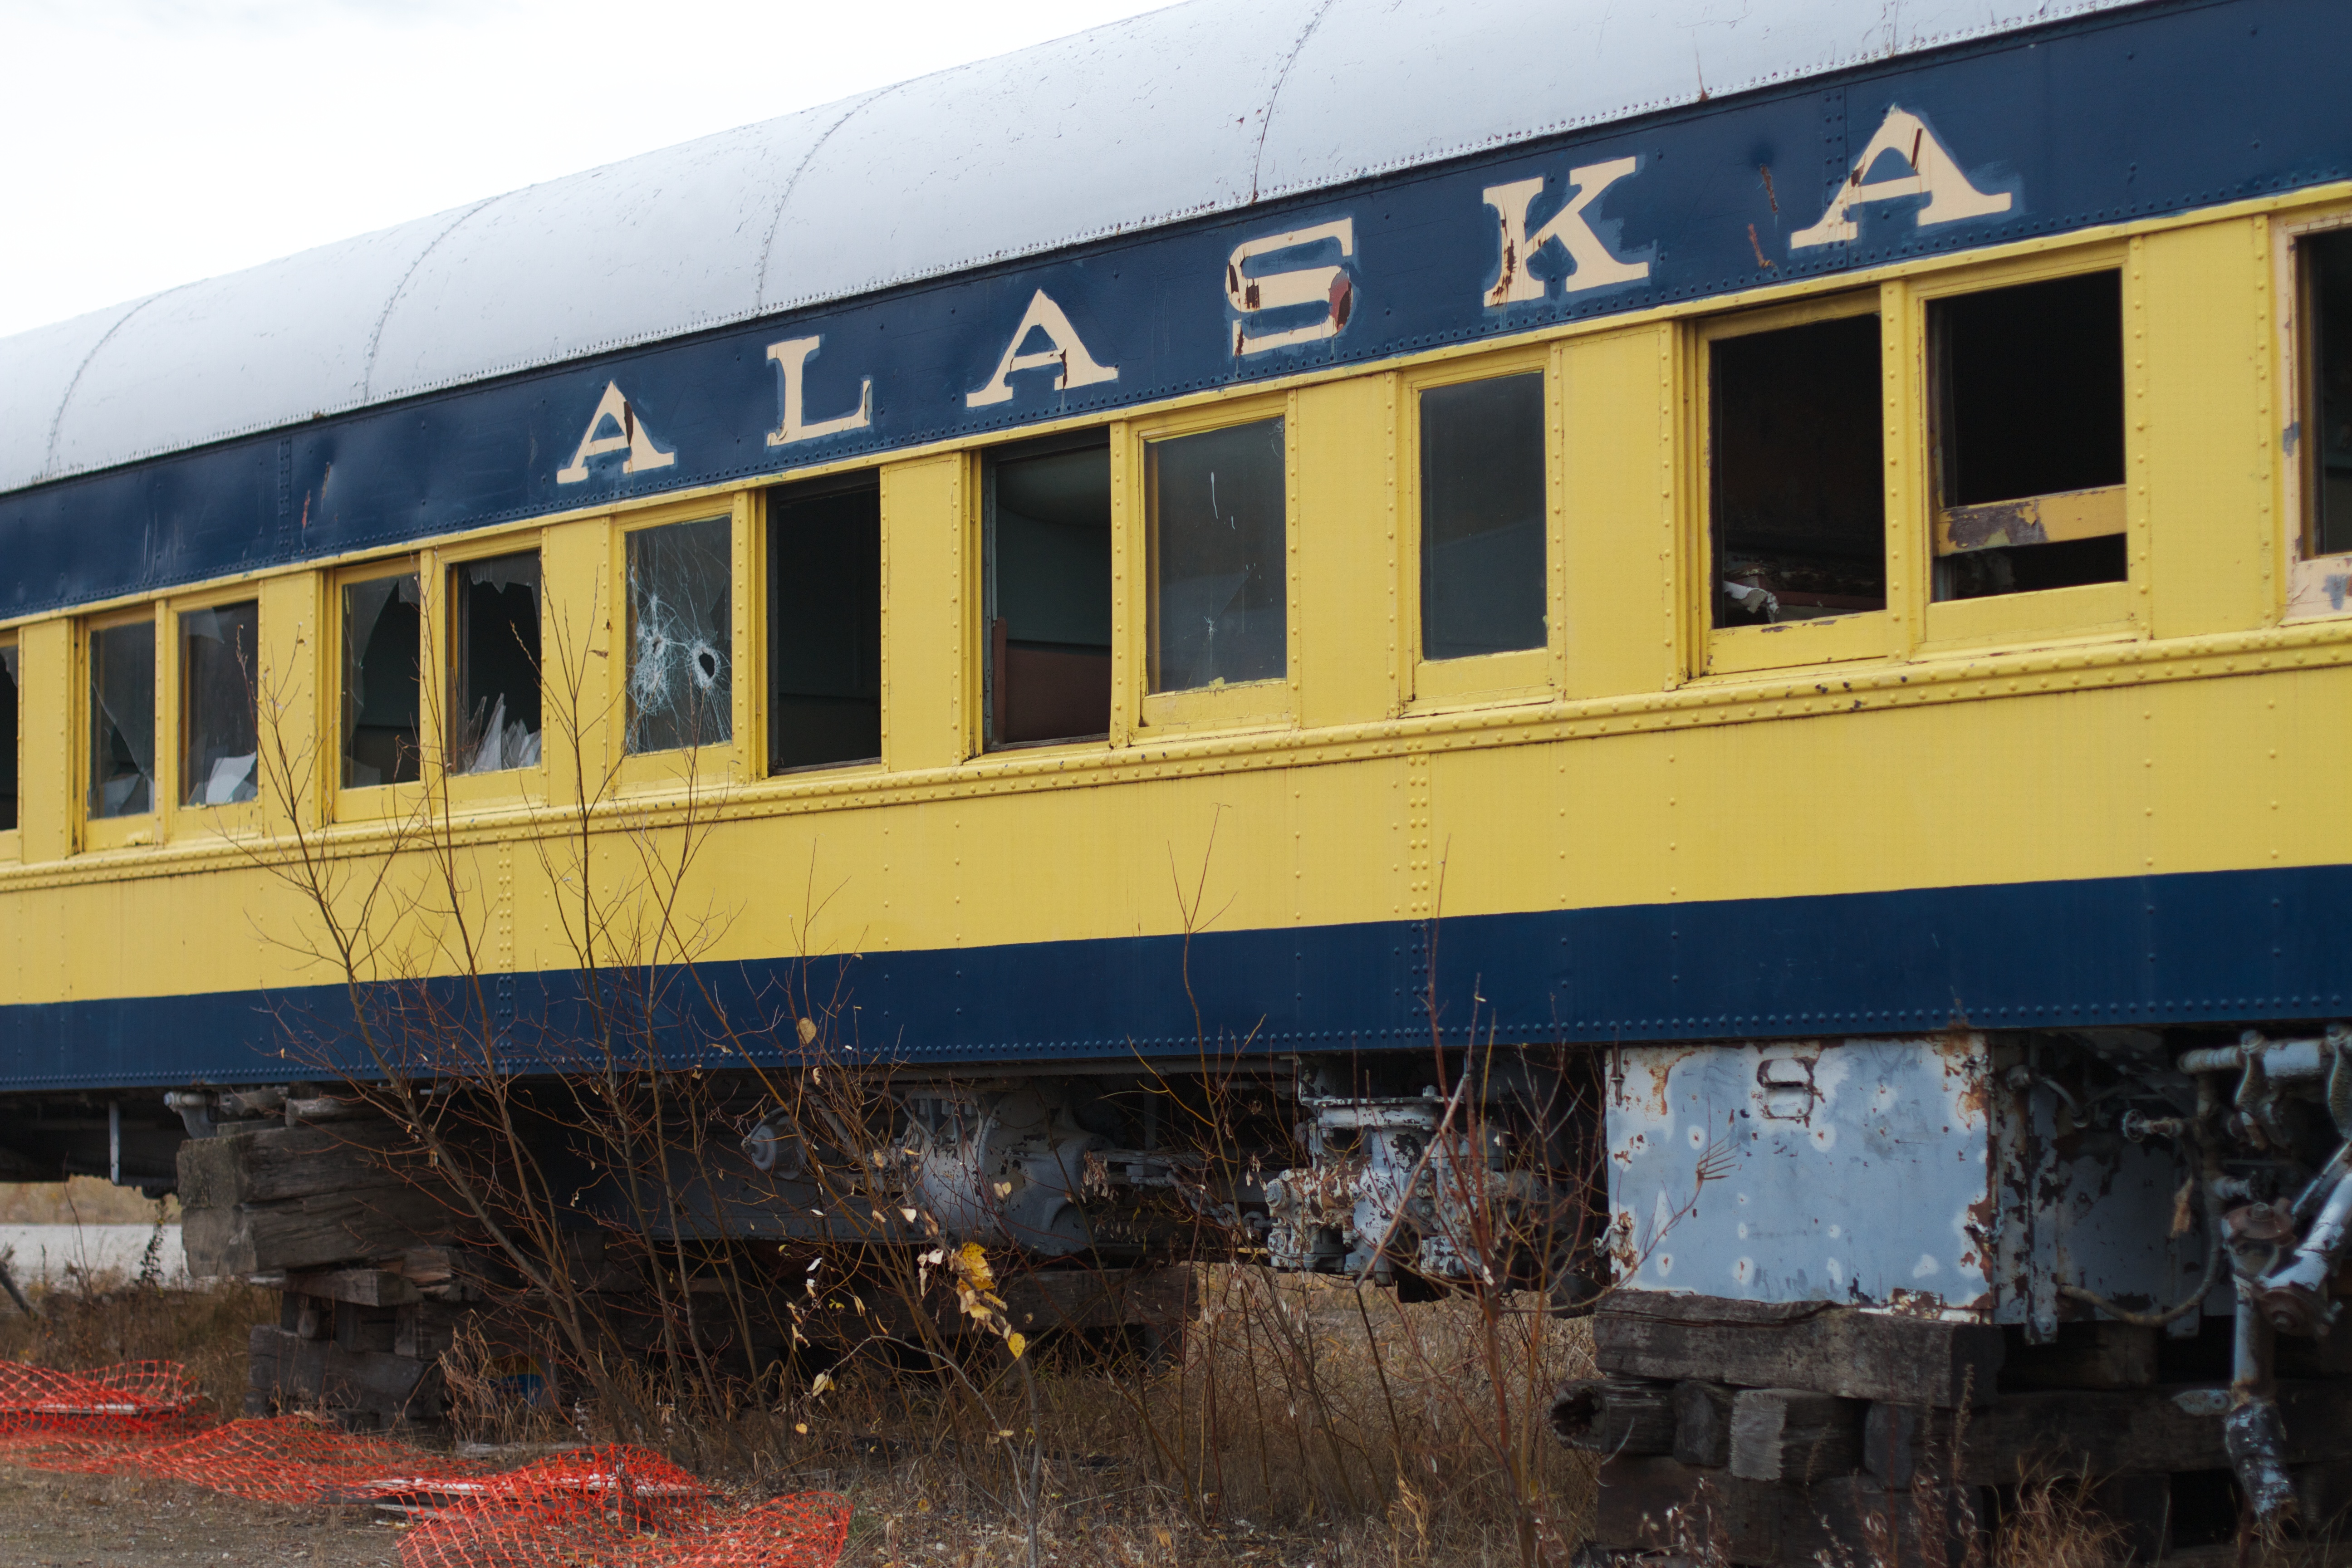
track, train, transport, vehicle, electricity, public transport, locomotive, passenger, rail transport, land vehicle, freight car, rolling stock, railroad car, passenger car